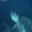
Label: turtle